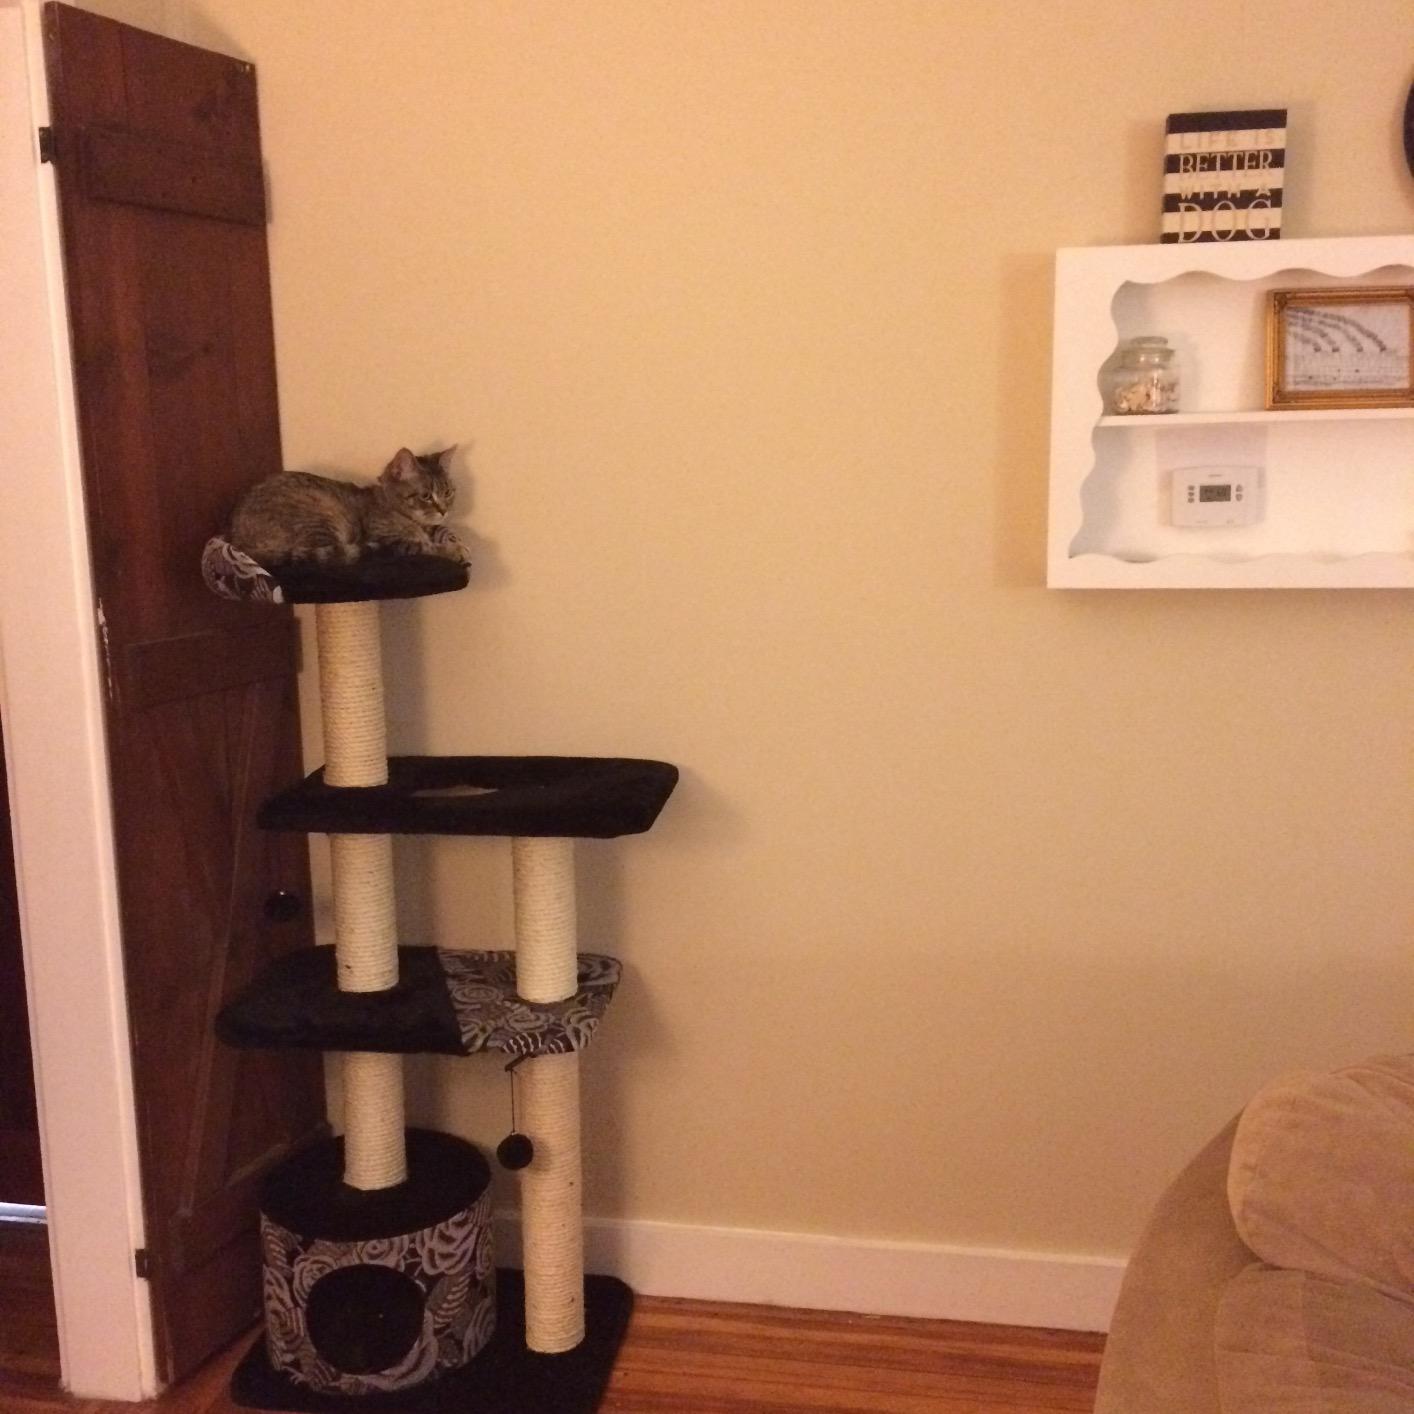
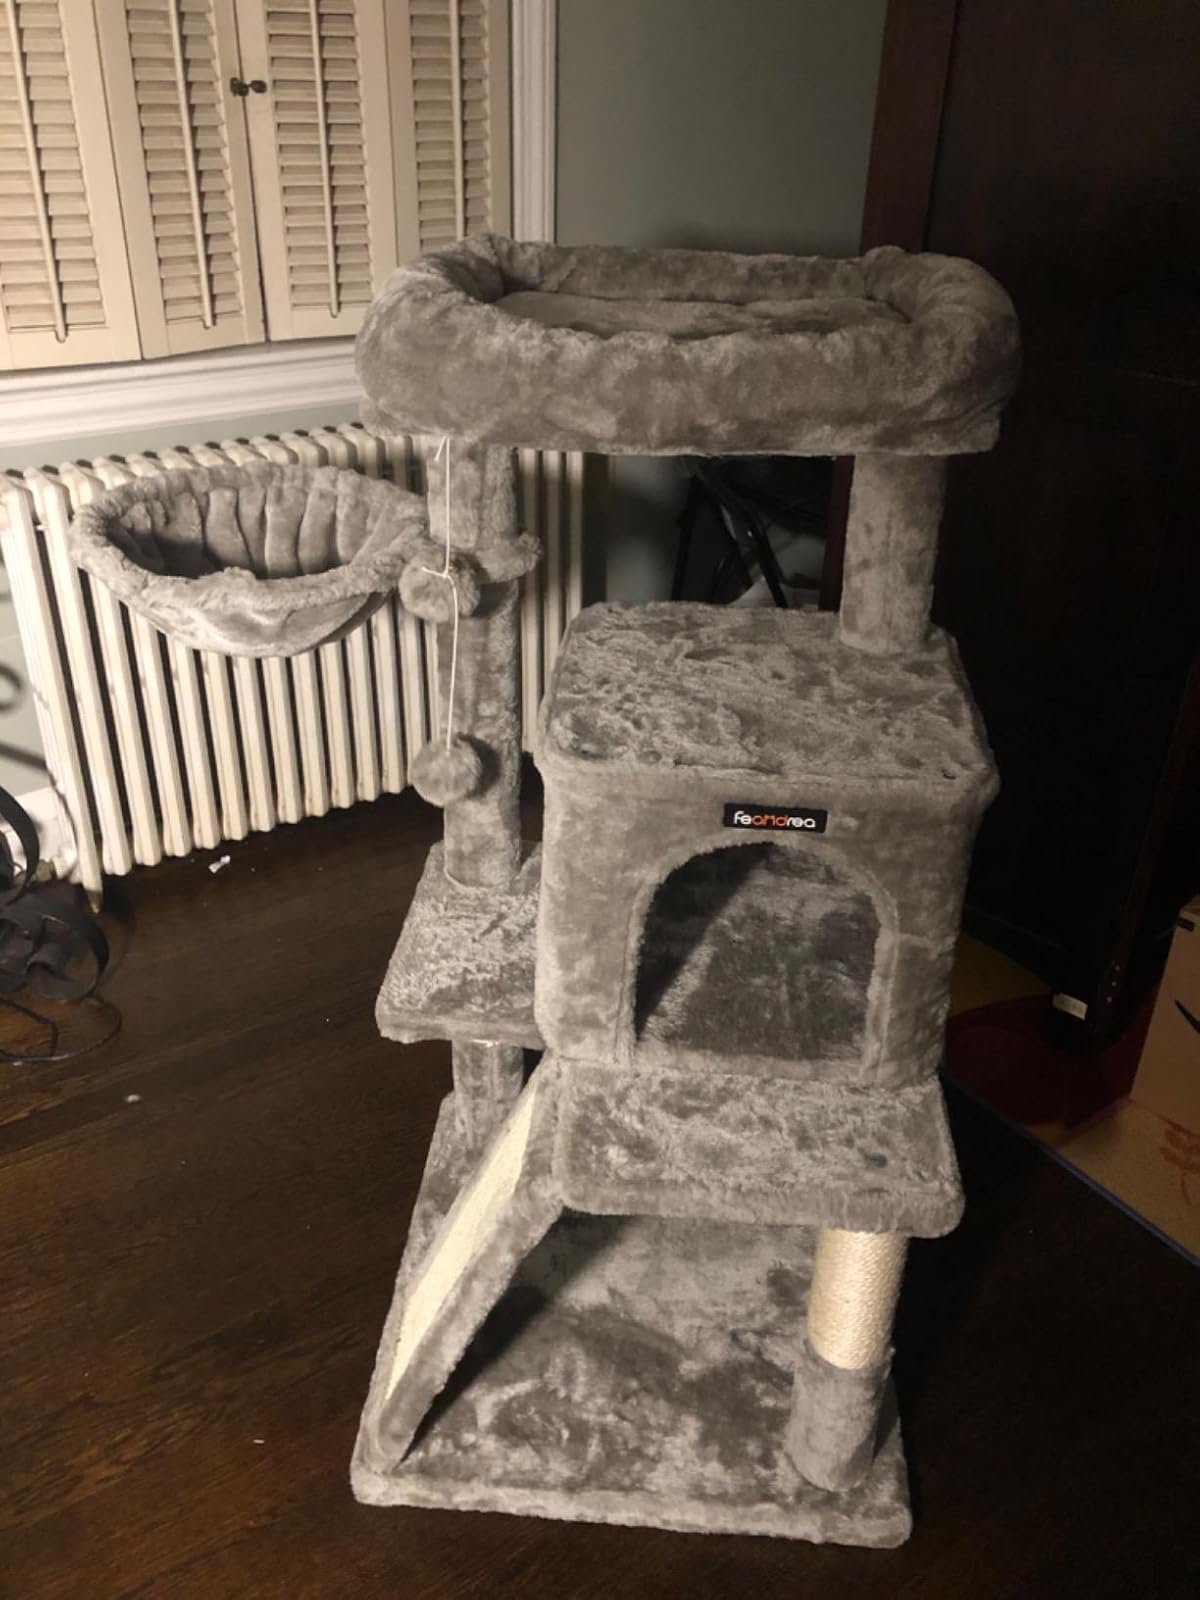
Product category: items_cat tree
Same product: no